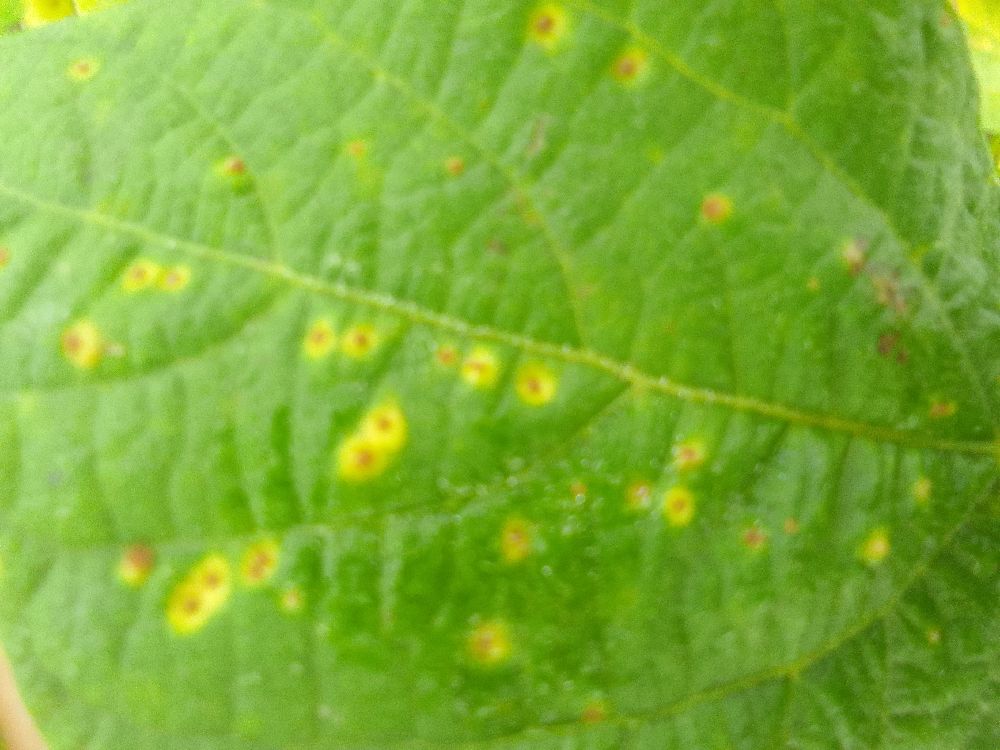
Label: rust